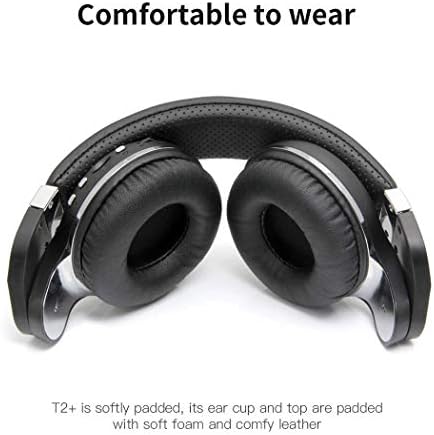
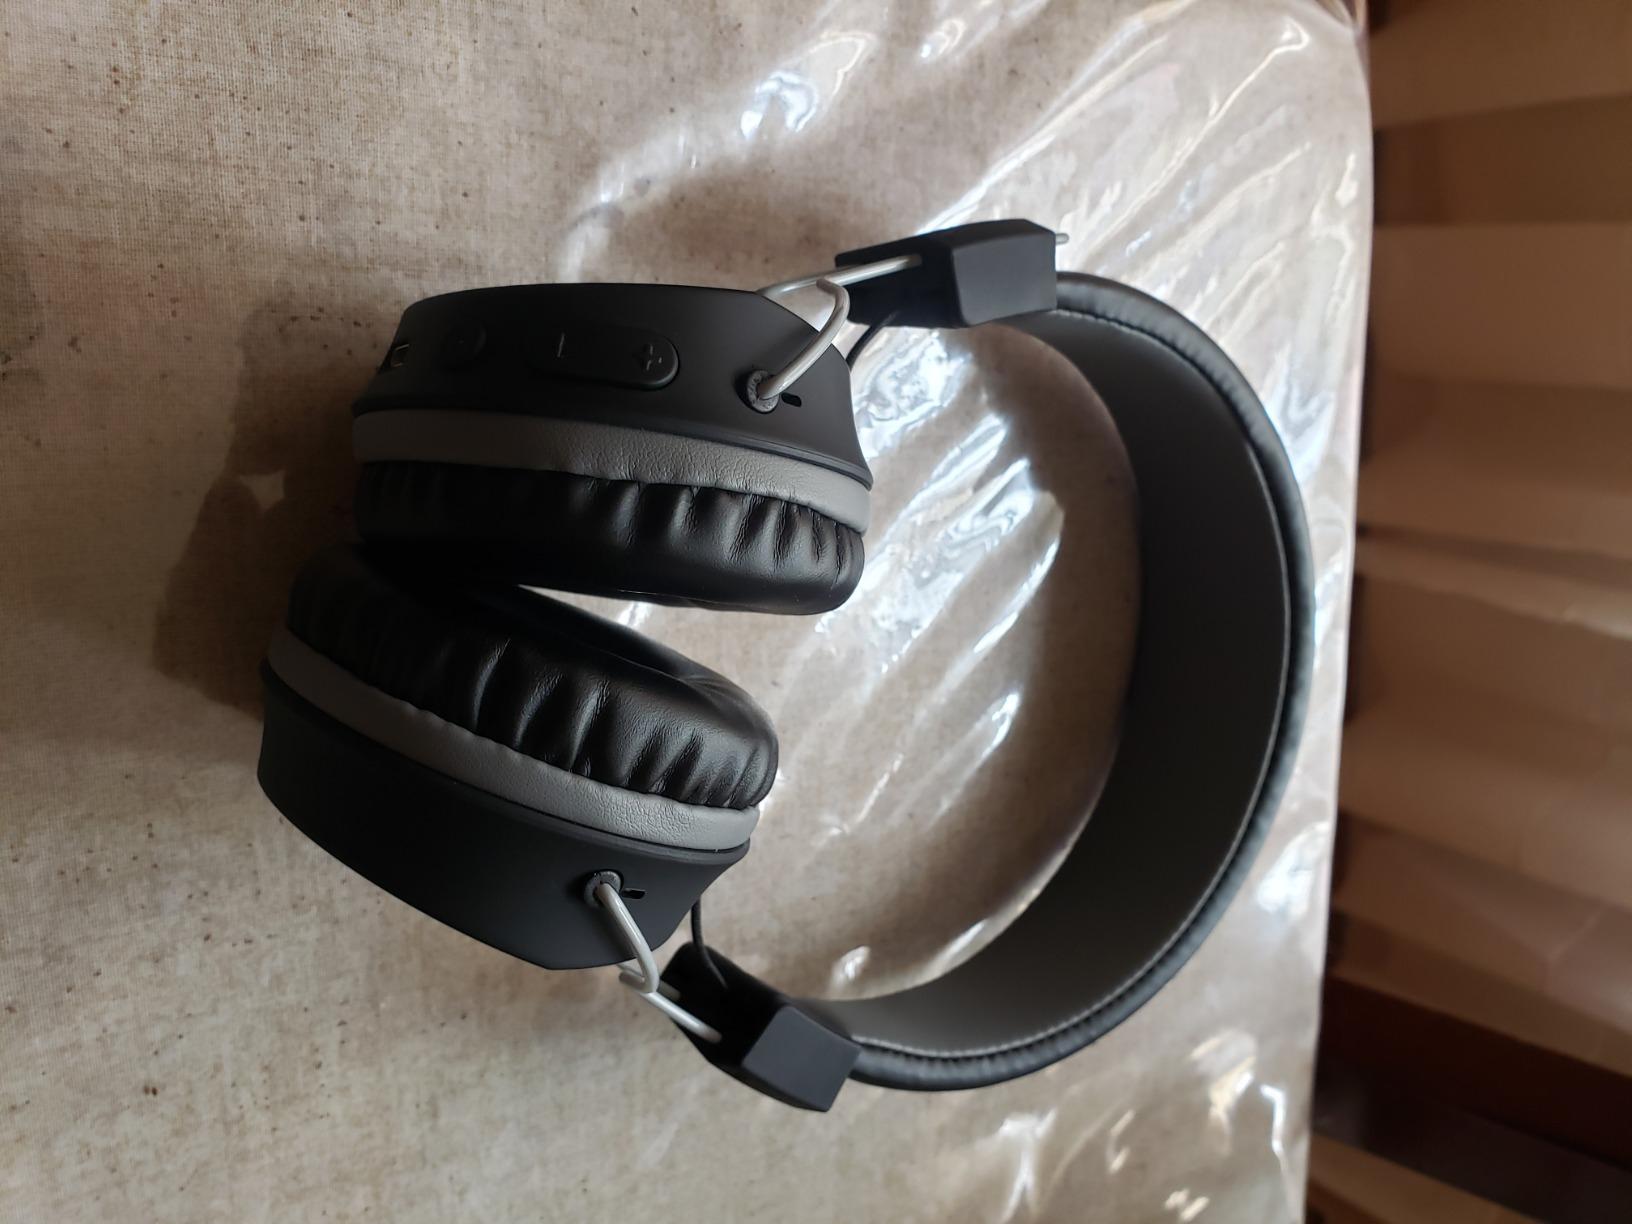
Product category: headphones
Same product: no